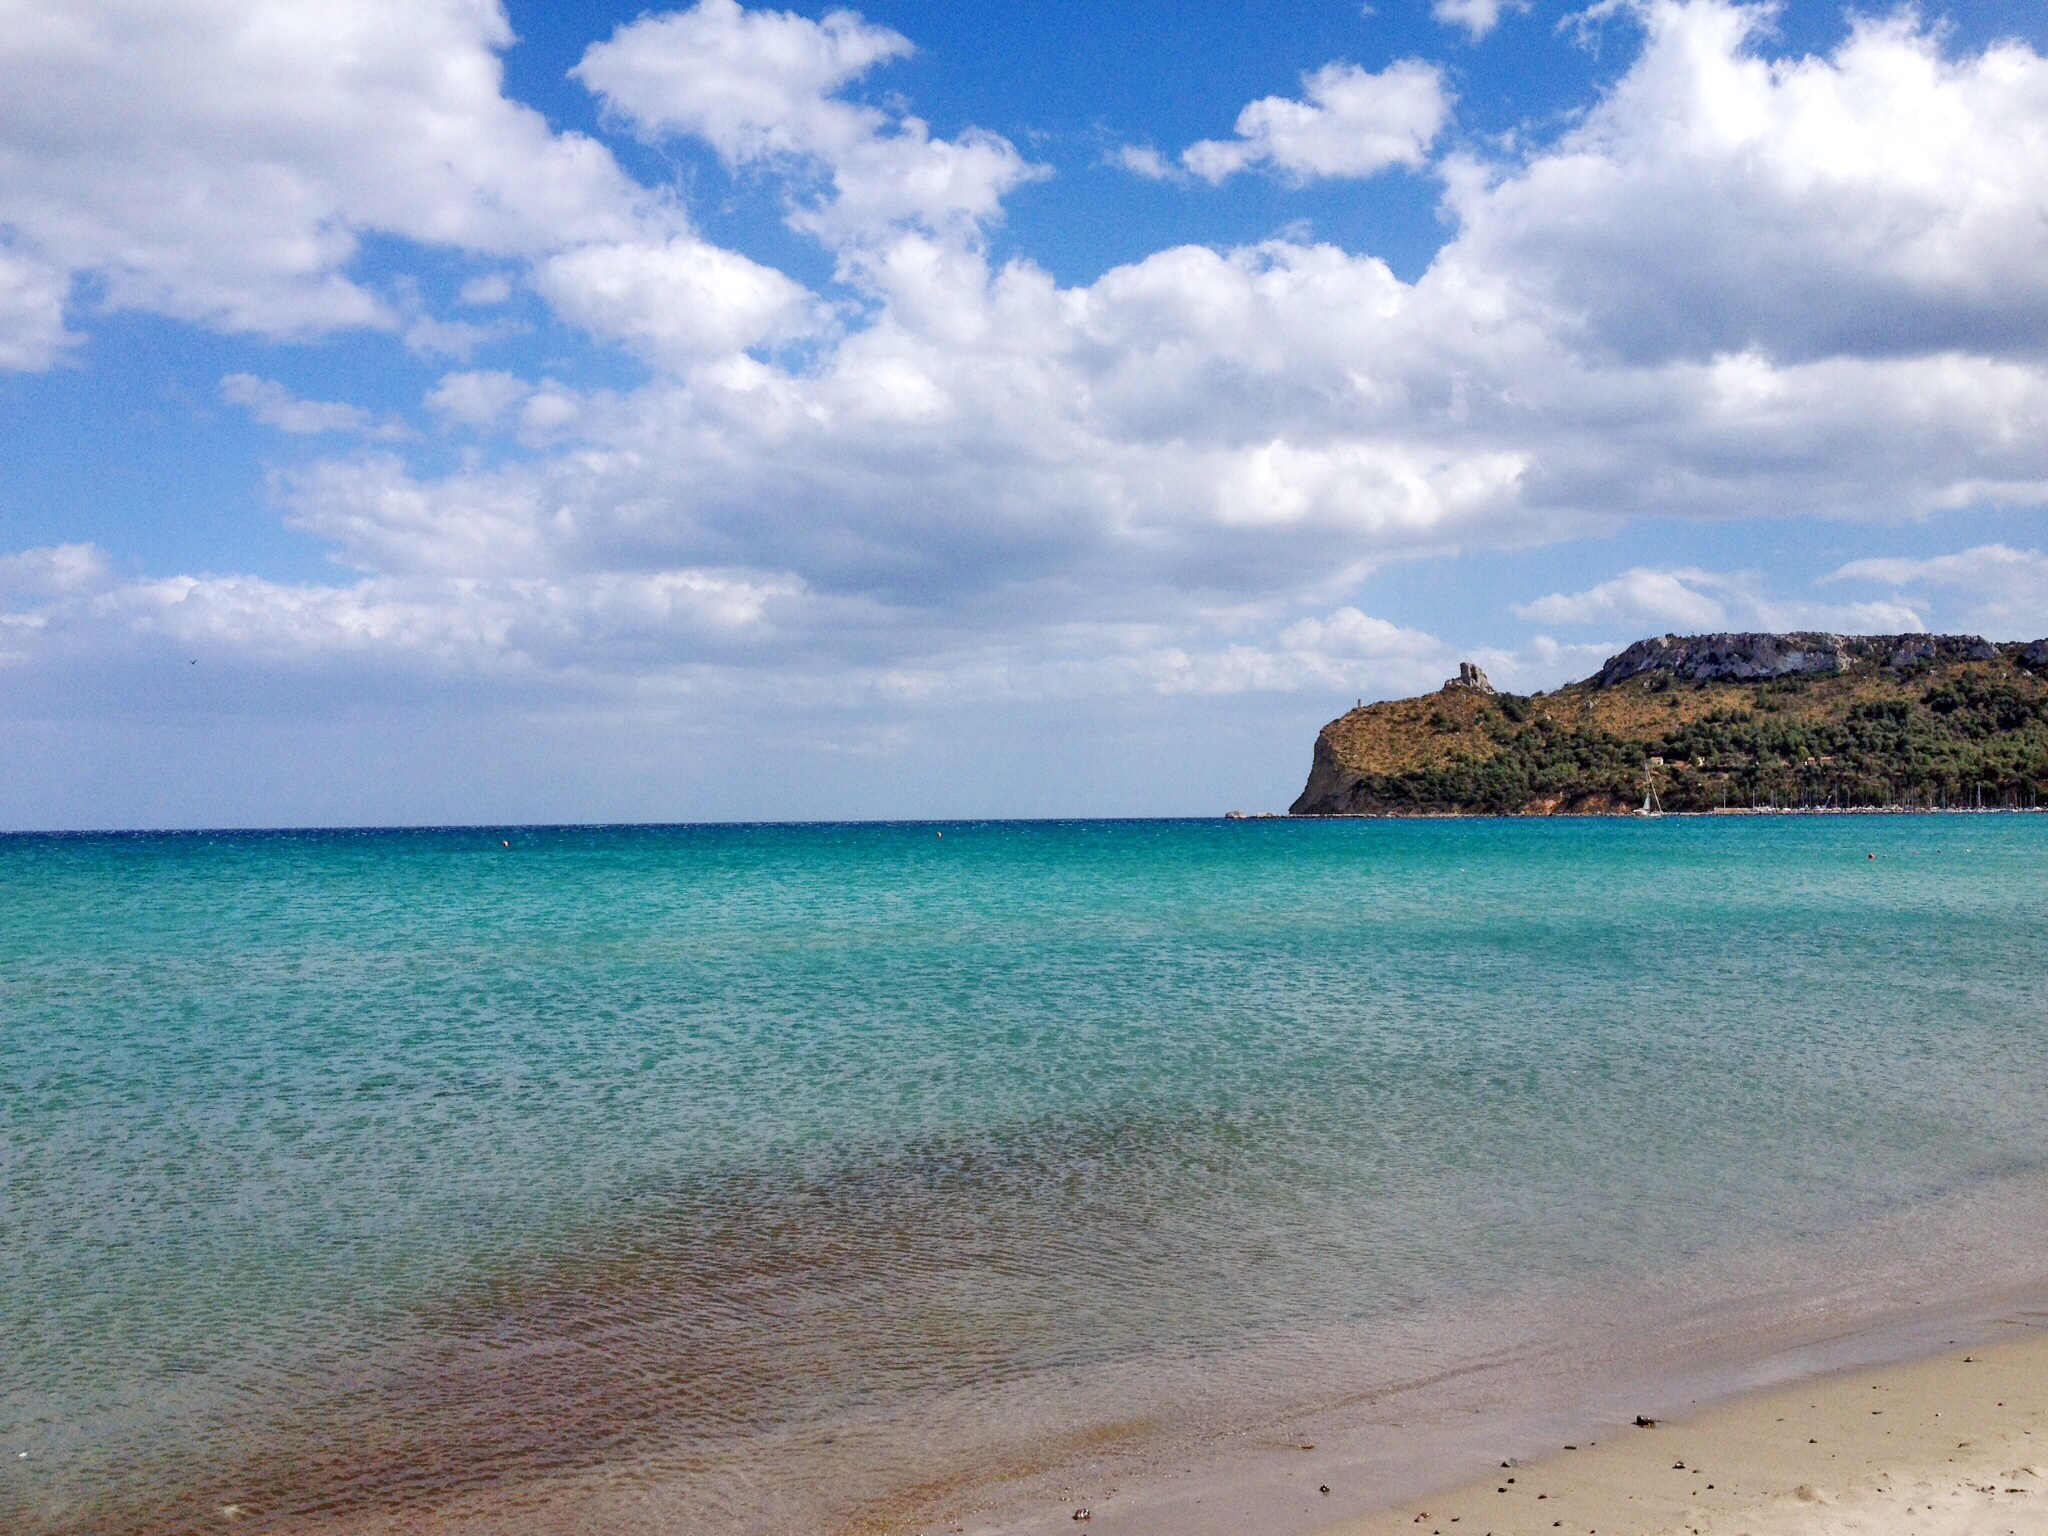
beach, sea, coast, water, nature, sand, rock, ocean, horizon, cloud, sky, shore, wave, vacation, travel, cove, mediterranean, paradise, holiday, lagoon, bay, island, italy, body of water, turquoise, caribbean, booked, cape, islet, sardinia, cagliari, wind wave, poetto beach